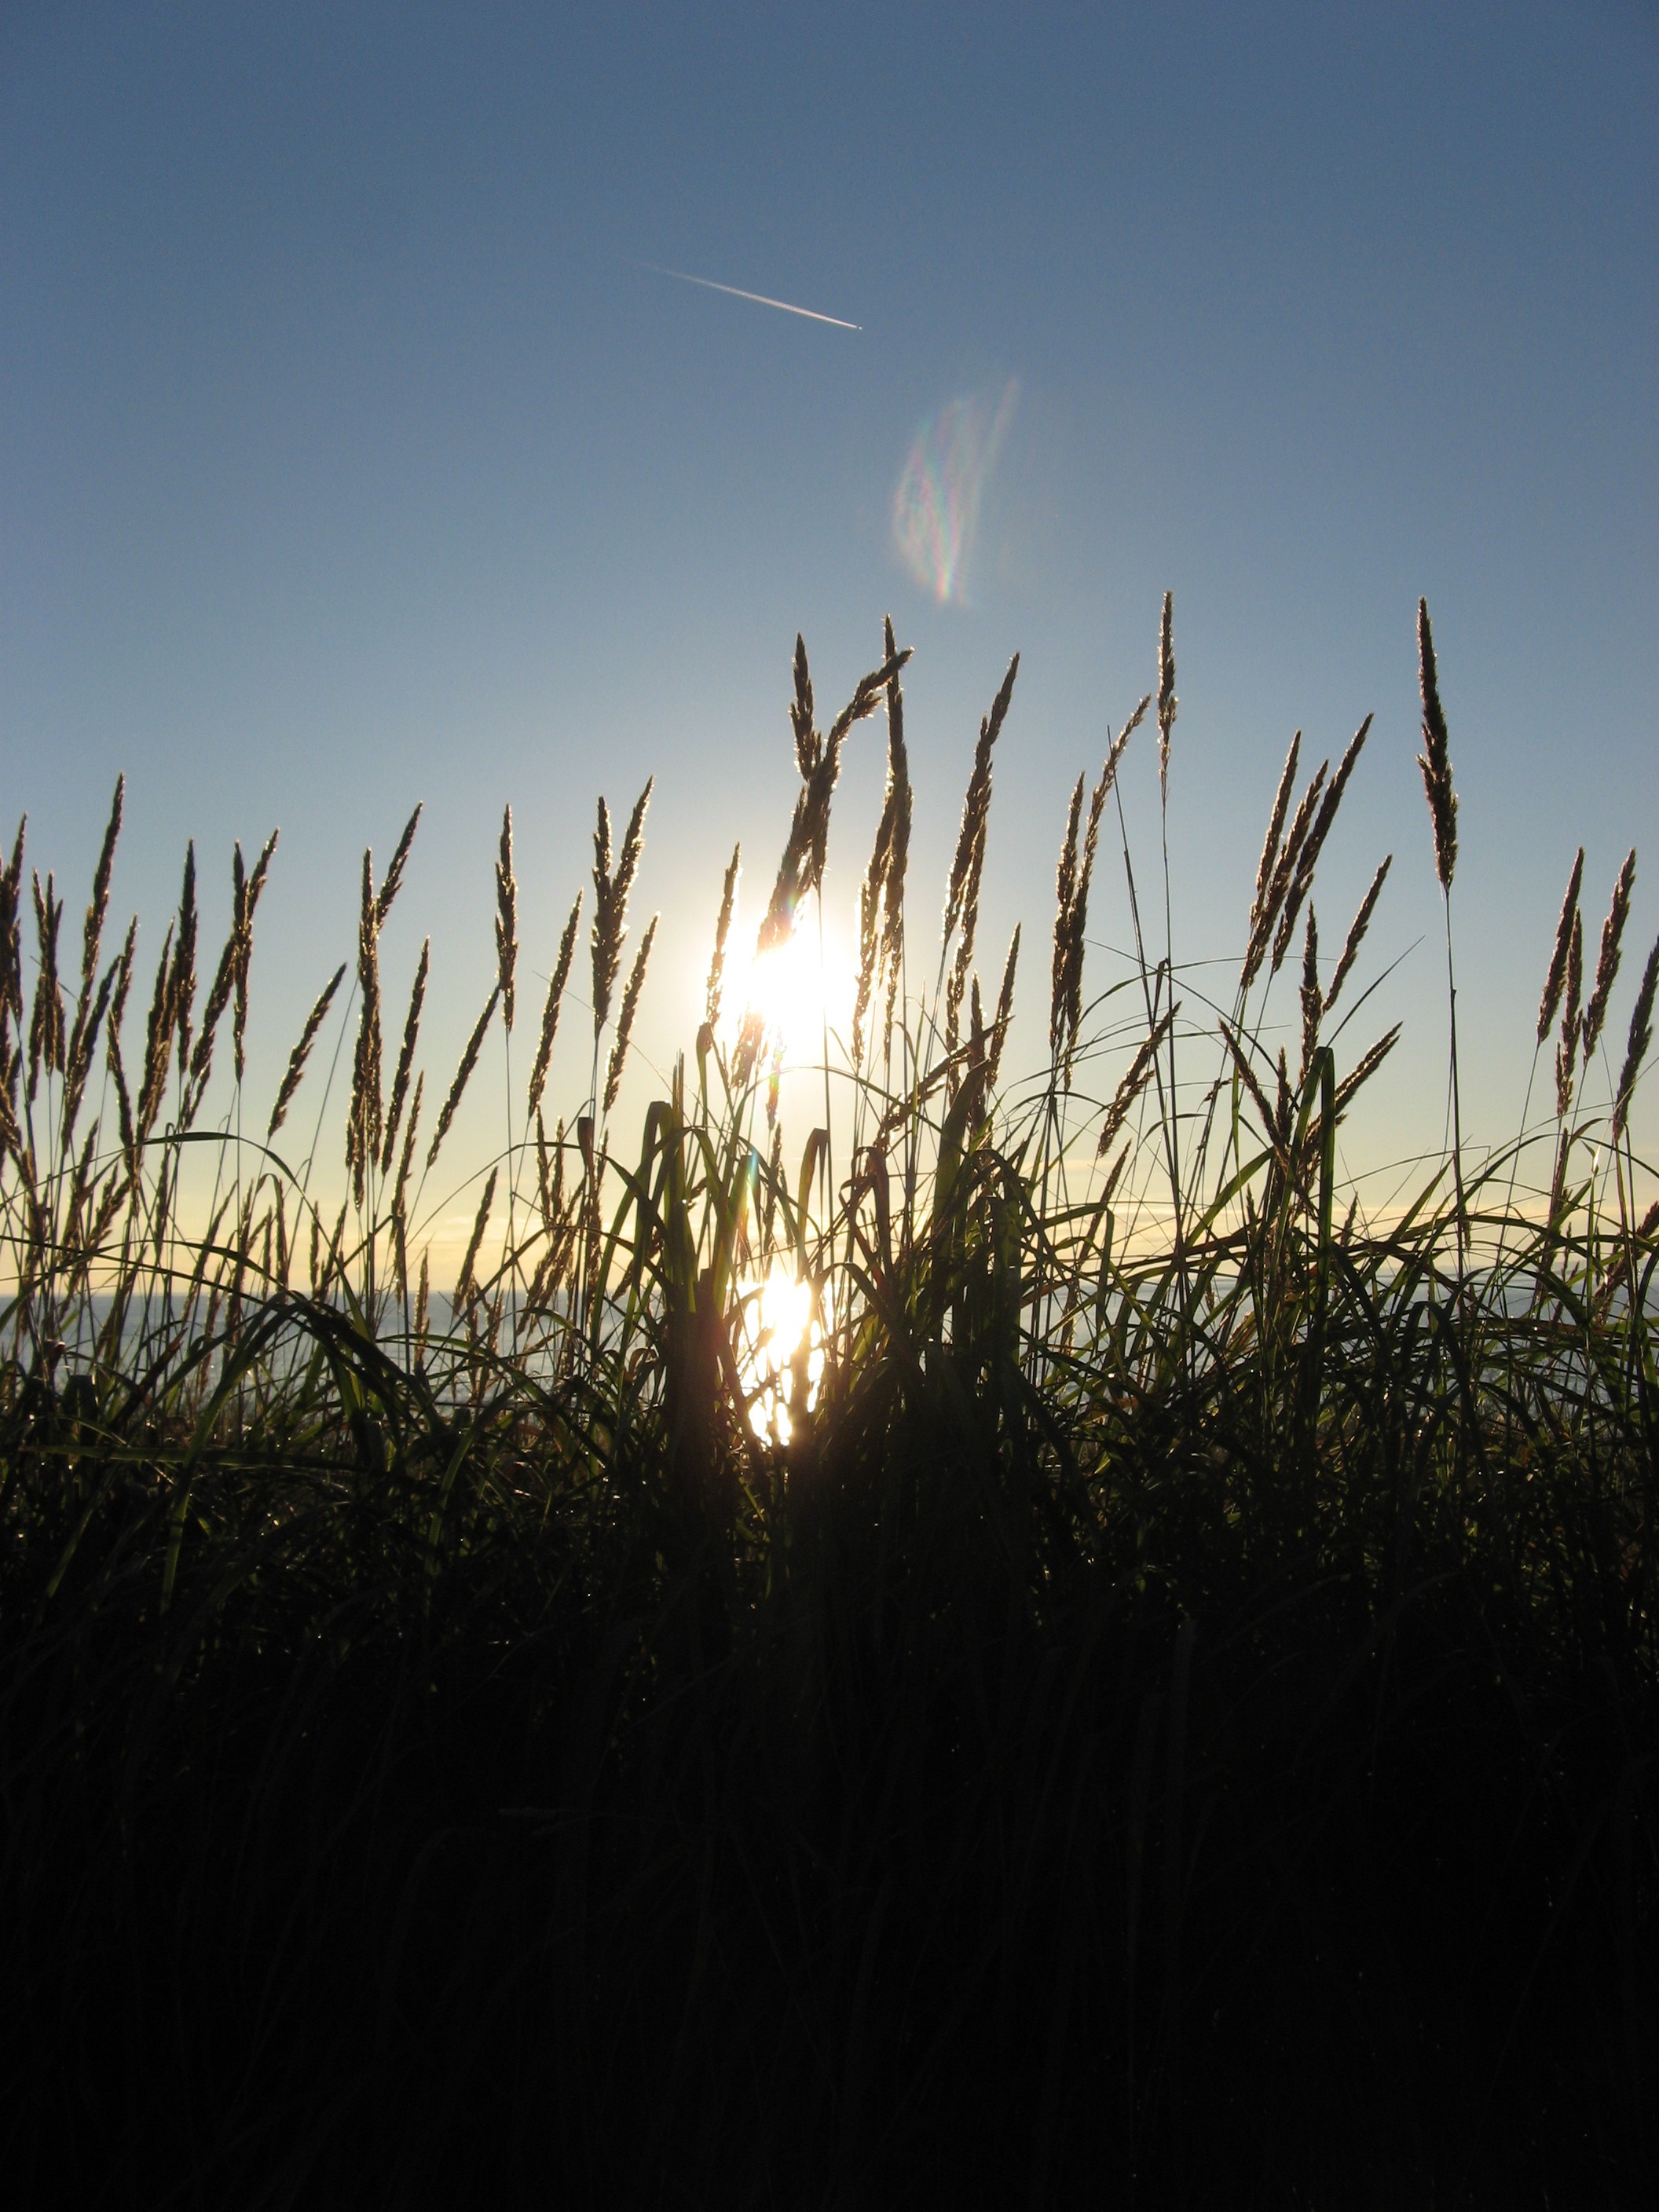
beach, landscape, tree, nature, grass, horizon, light, cloud, plant, sky, sun, sunrise, sunset, field, sunlight, morning, wind, dawn, dusk, evening, agriculture, dunes, marram grass, baltic sea, baltic sea beach, partly cloudy, astronomical object, atmospheric phenomenon, grass family, atmosphere of earth